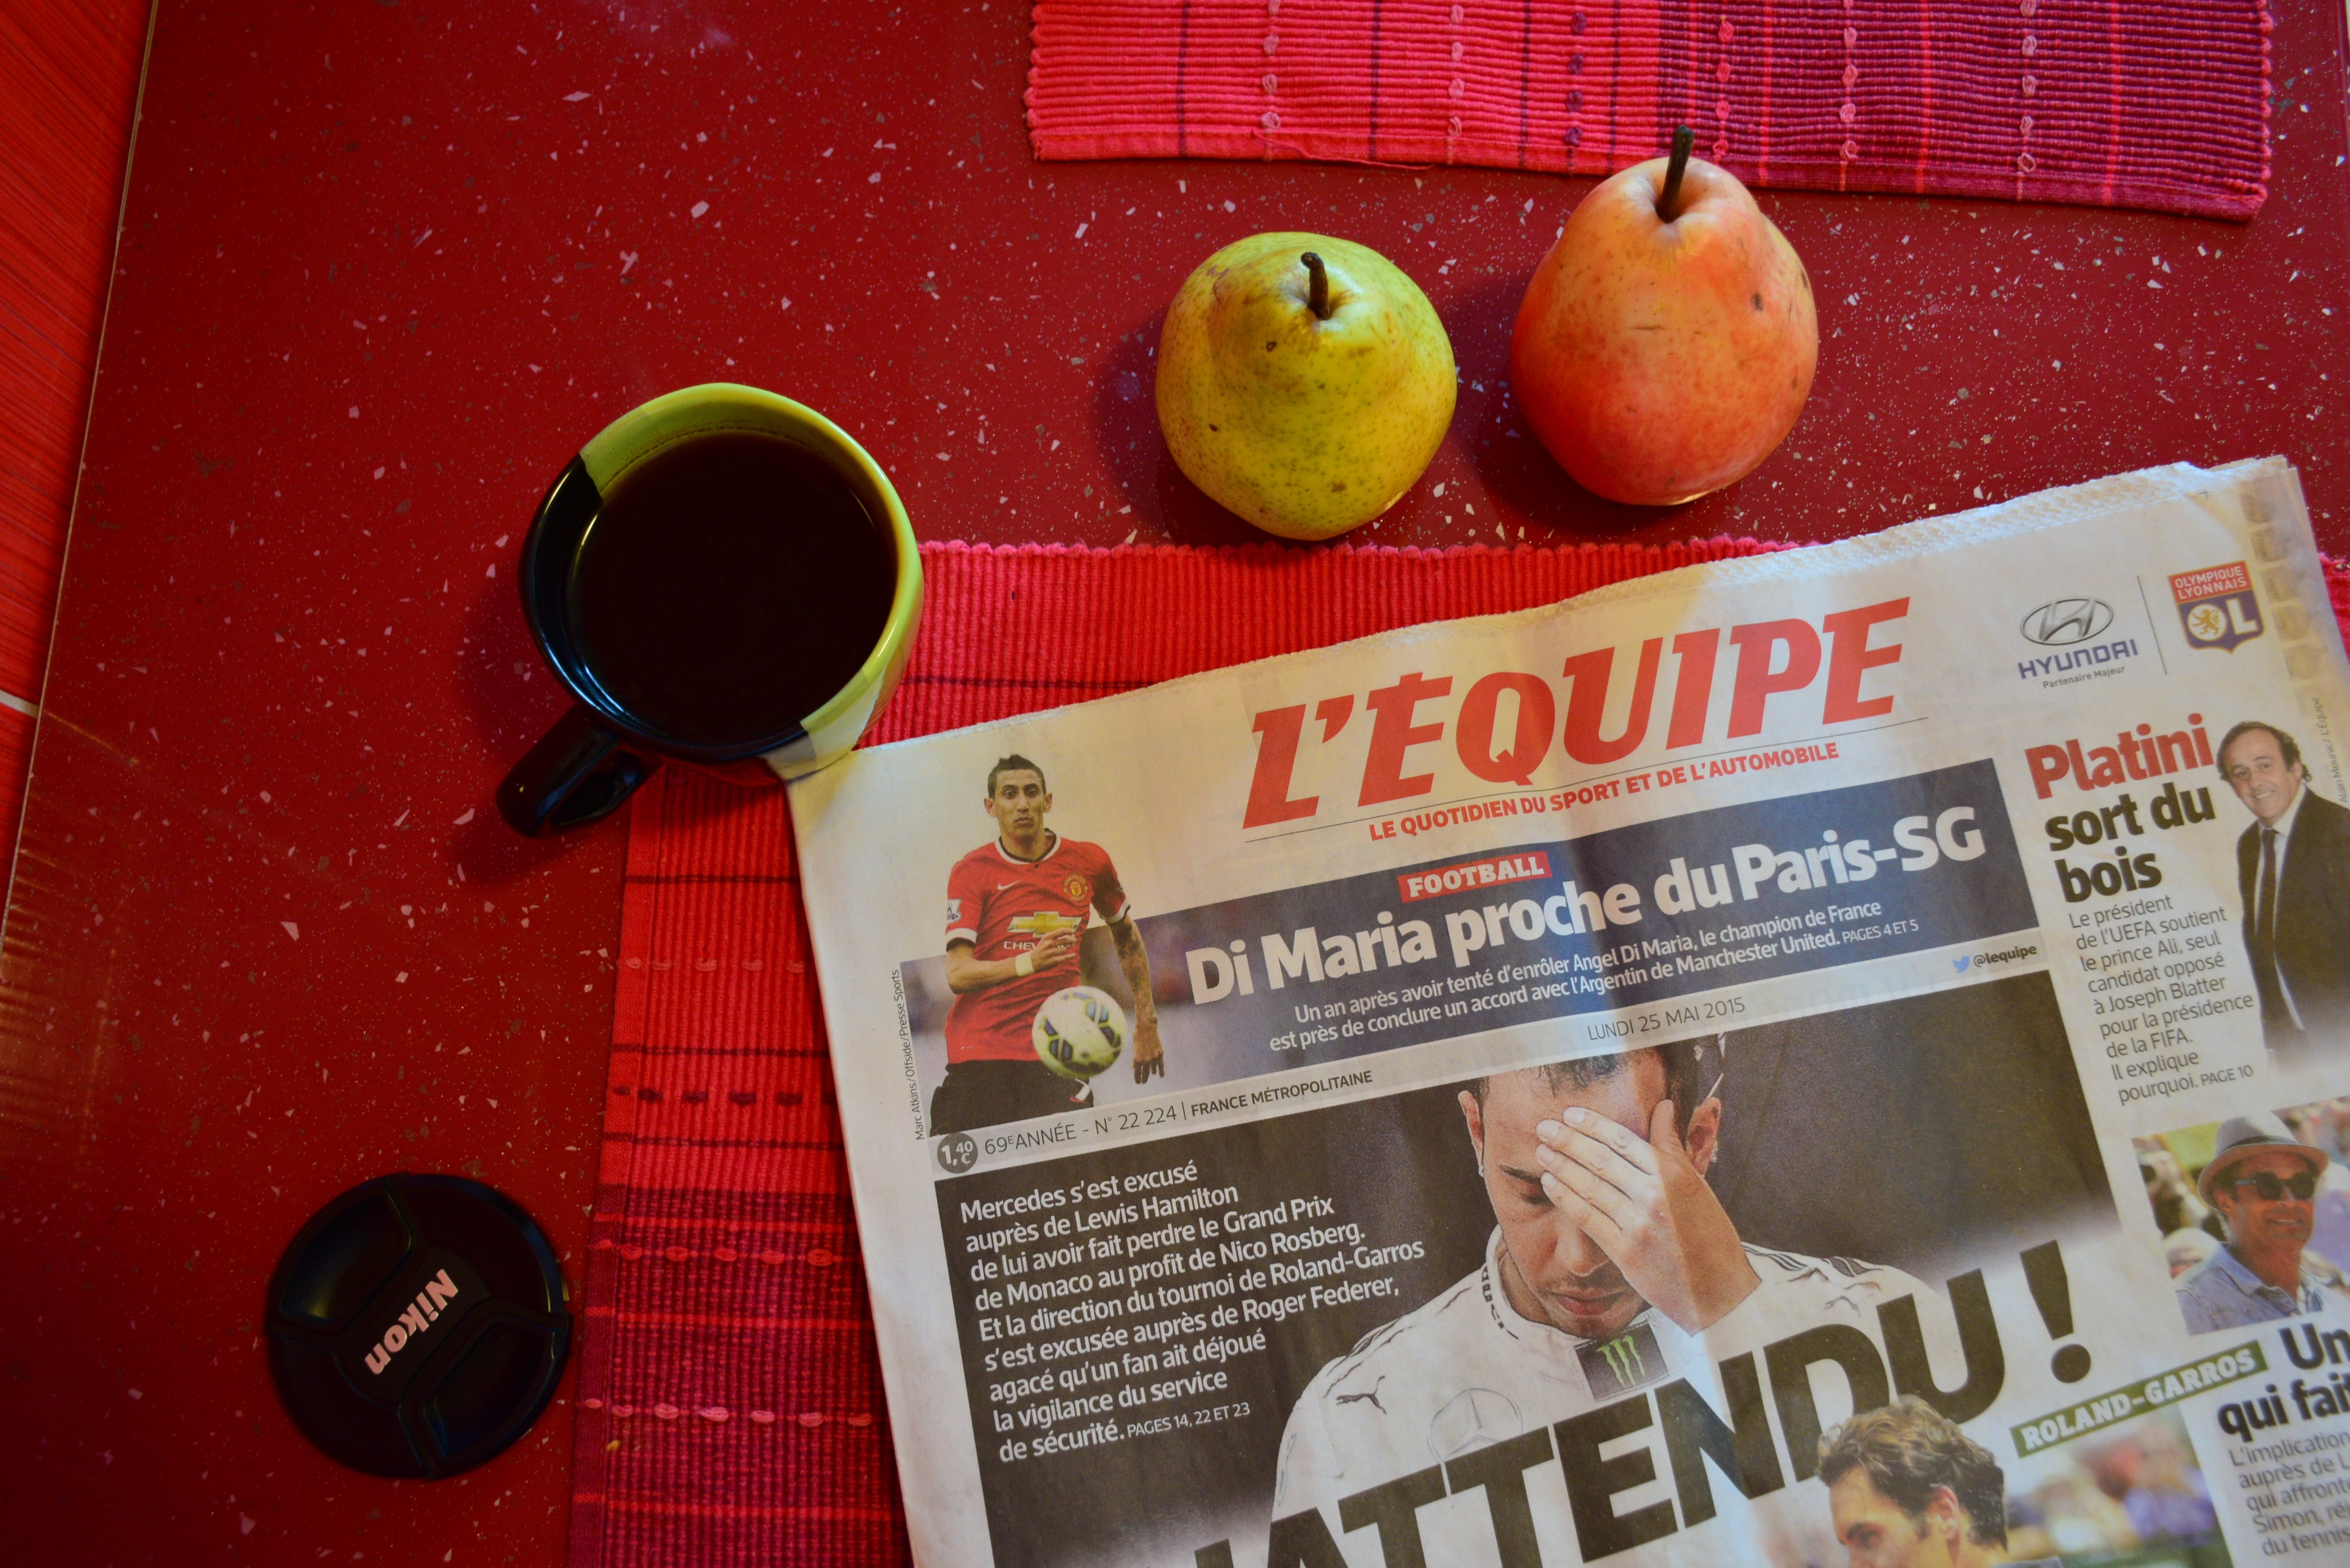
advertising, food, produce